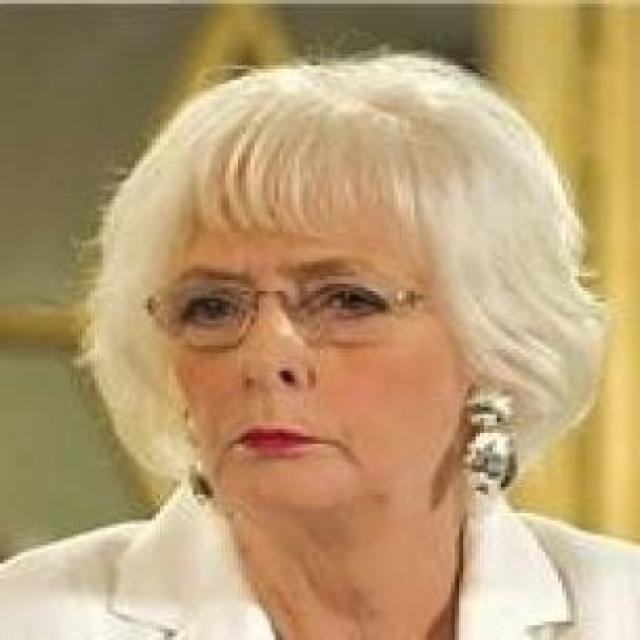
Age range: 45-64